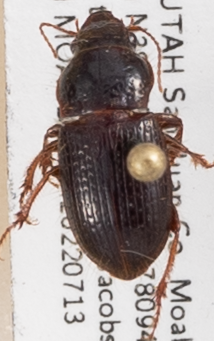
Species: Piosoma setosum
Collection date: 2022-07-13
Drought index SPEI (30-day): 0.538
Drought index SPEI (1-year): -0.968
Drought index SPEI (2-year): -2.09